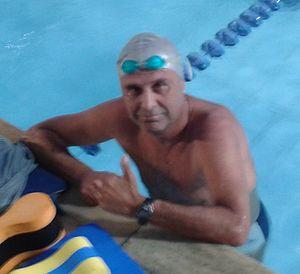
Djan Garrido Madruga, né le 7 décembre 1958, est un nageur brésilien, spécialiste des courses de nage libre.